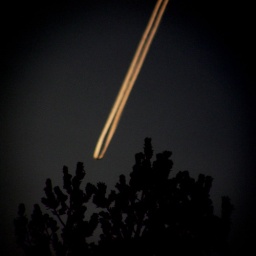
plane over pine